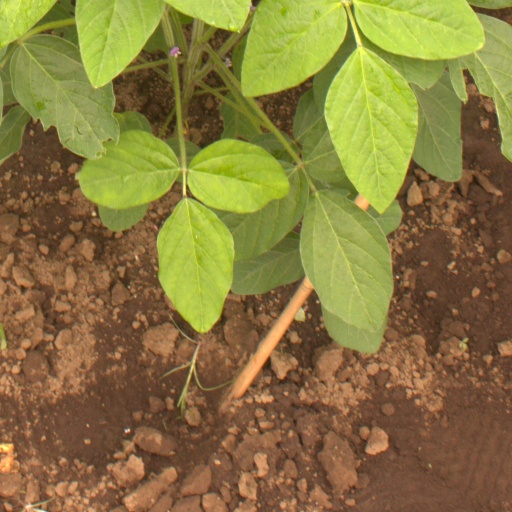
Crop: soybean